John James Audubon

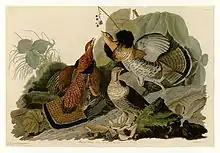
Plate 41 of "The Birds of America" by Audubon, depicting ruffed grouse

In 1803, his father obtained a false passport so that Jean-Jacques could go to the United States to avoid conscription in the Napoleonic Wars. 18-year-old Jean-Jacques boarded ship, anglicizing his name to John James Audubon. Jean Audubon and Claude Rozier arranged a business partnership for their sons John James Audubon and Jean Ferdinand Rozier to pursue lead mining in Pennsylvania at Audubon's Pennsylvania property of Mill Grove. The Audubon-Rozier partnership was based on Rozier's buying half of Jean Audubon's share of a plantation in Haiti, and lending money to the partnership as secured by half interest in the lead mining.